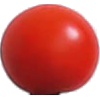
Label: Tomato Cherry Red 1